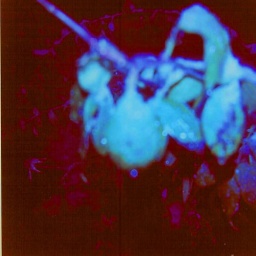
pictures taken around Oma's house using my Holga camera and a blue filter.